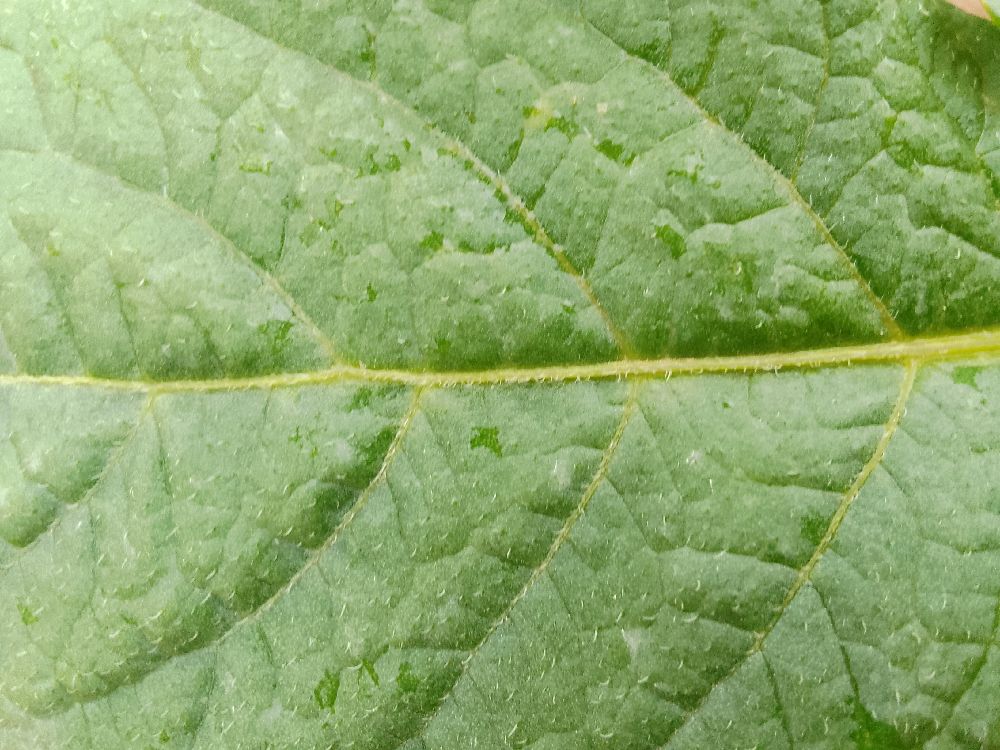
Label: Healthy